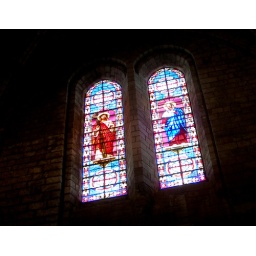
Stained glass windows in Beziers